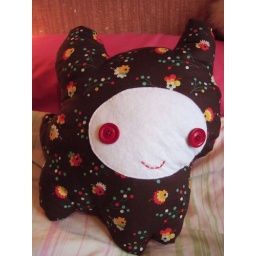
She likes: Black and white films. Catnip. Rolling around in flowers :)